First Sino-Japanese War

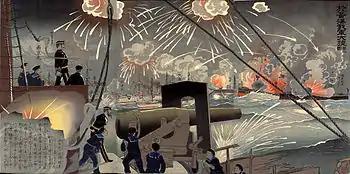
The Battle of the Yalu River

After the initial fighting further to the south in July 1894, the Chinese ground forces focused on holding Pyongyang, beyond which there were no other defensible positions until the Yalu River, the border between Korea and China. The city was near a river to the south and east, mountains to the north, and was surrounded by walls. The Qing deployed 13,000 troops there from China, and the defenders spent almost two months preparing fortifications after they arrived in the city on 4 August, including 27 forts. The Chinese were planning to use Pyongyang as their headquarters from where they would retake the rest of the Korean peninsula. The Qing forces in the city had a large quantity of modern equipment, and some of their best troops.